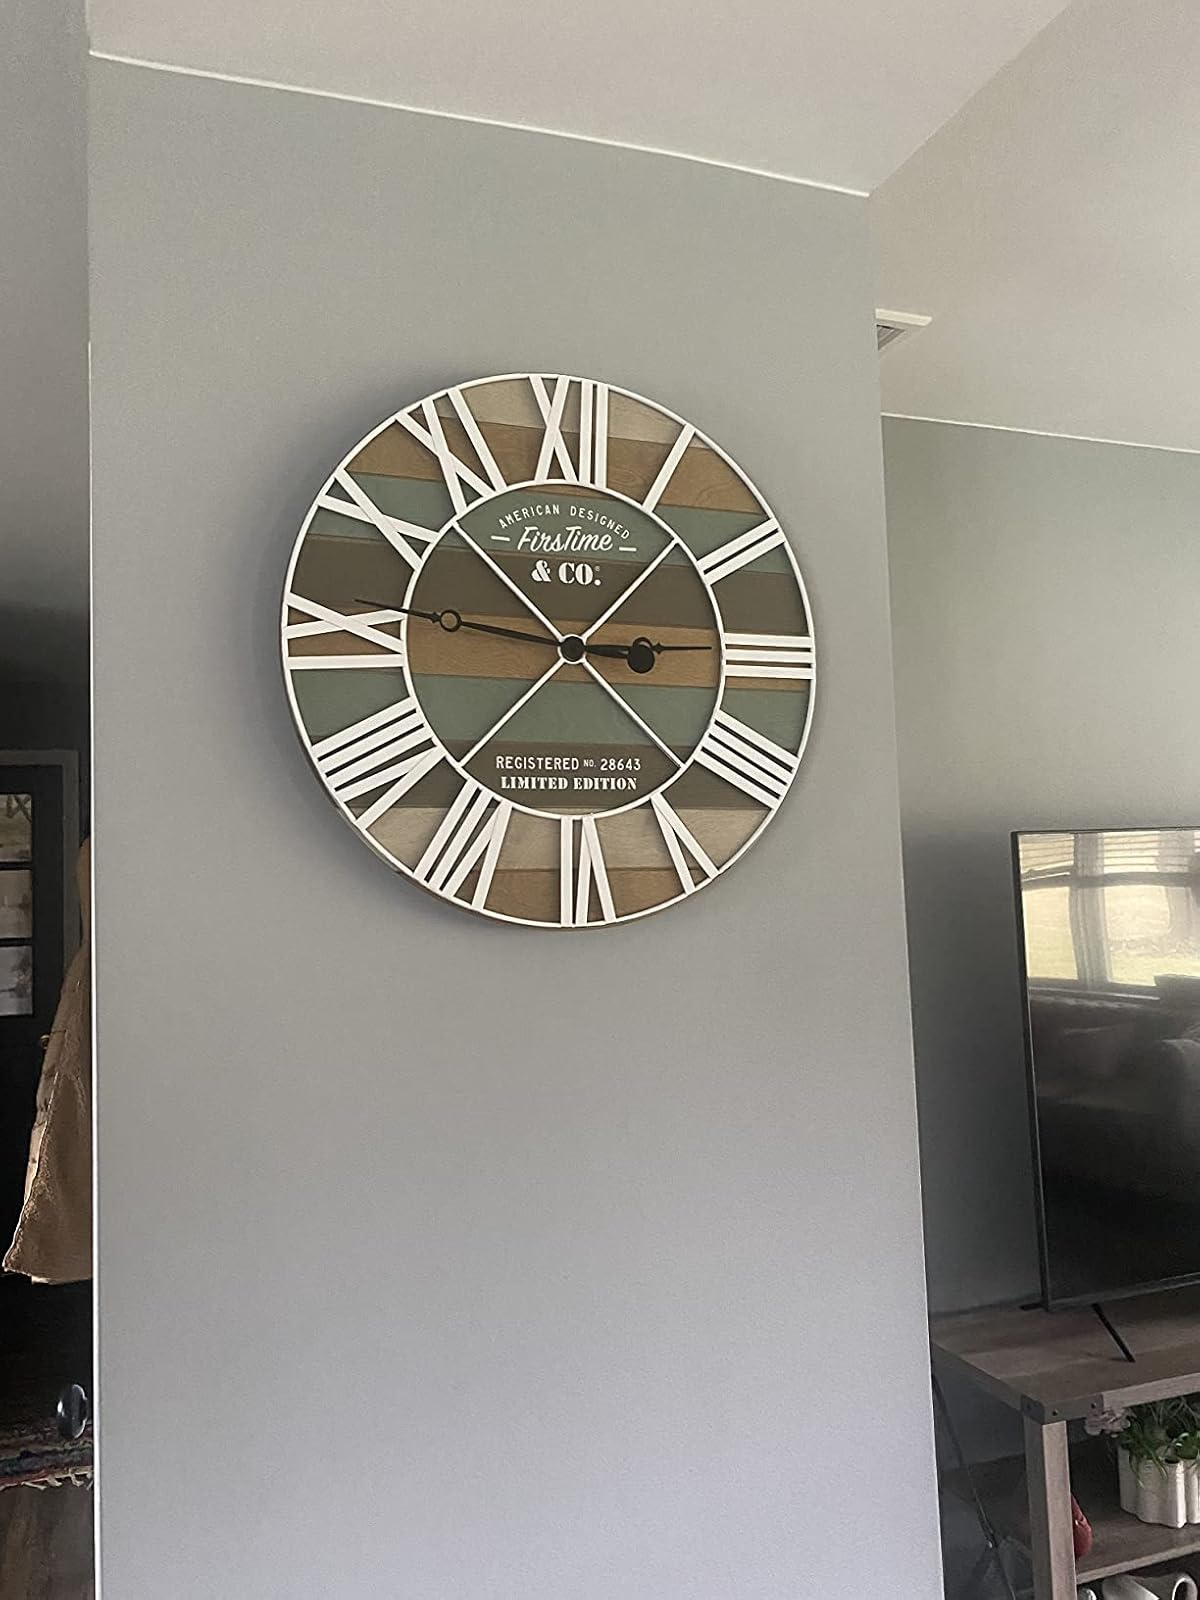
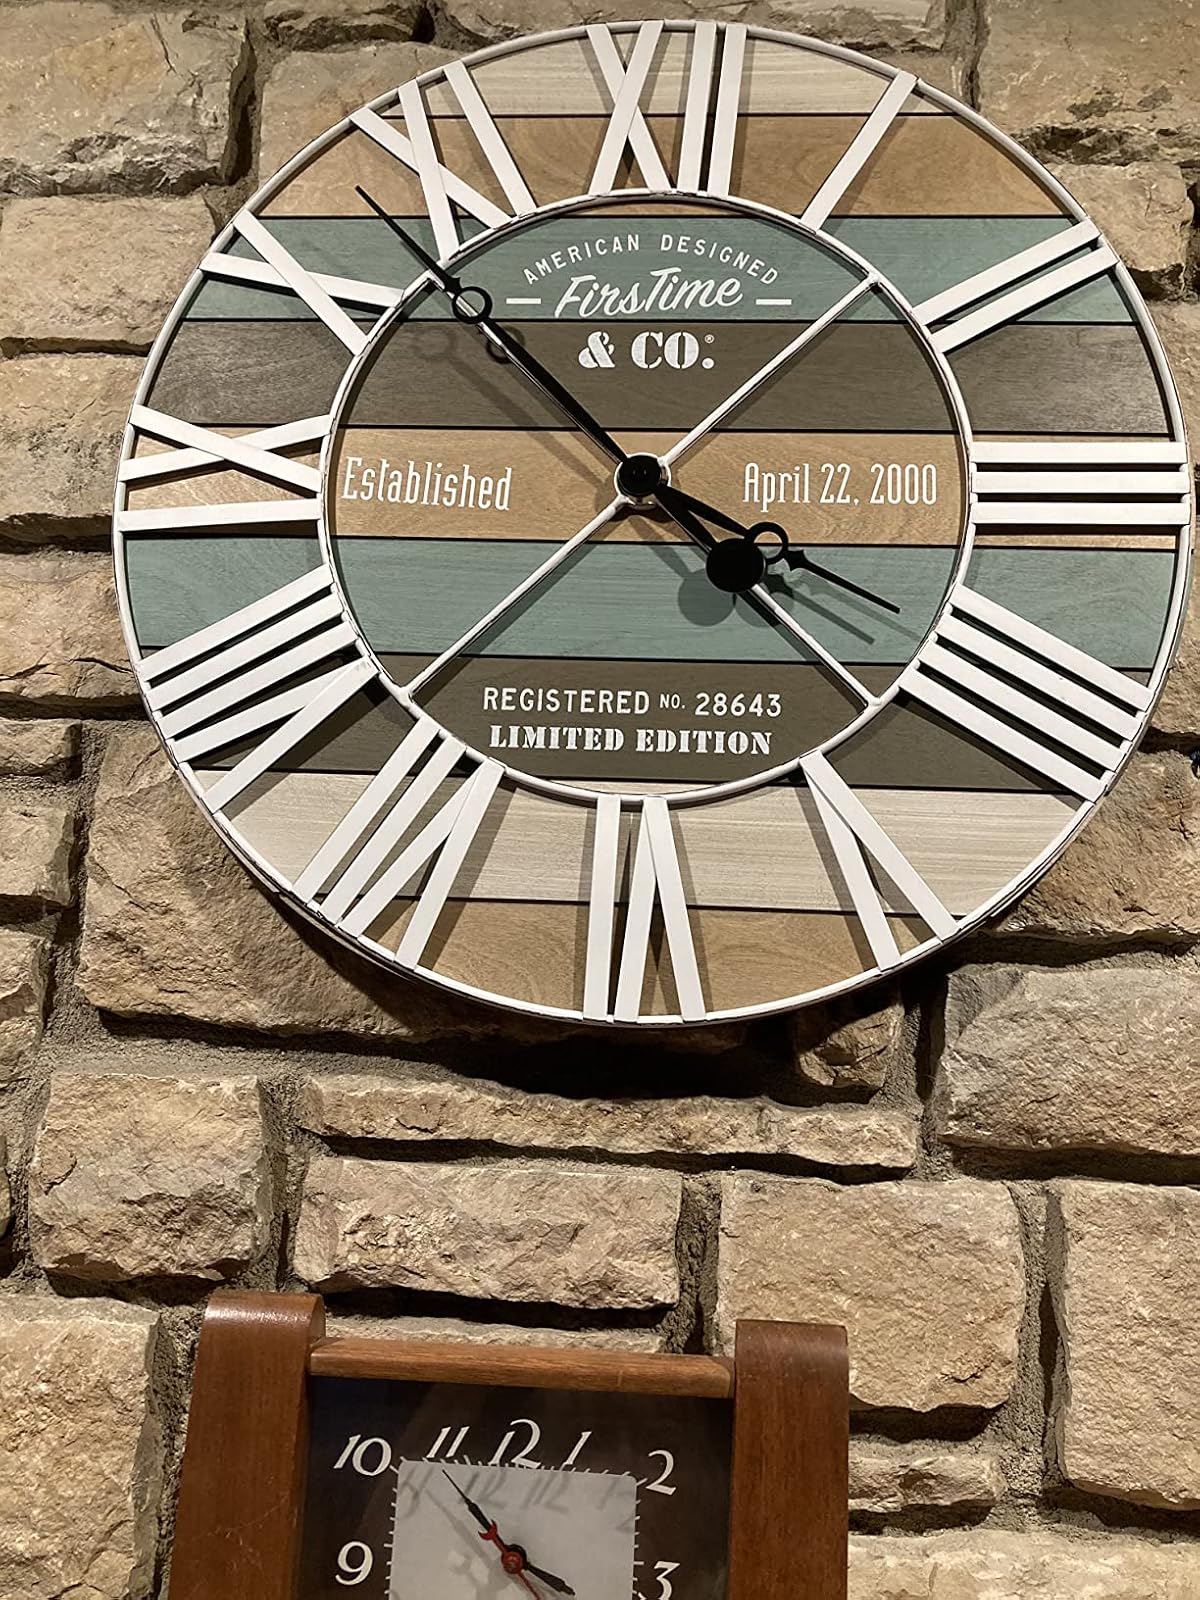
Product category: clock
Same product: yes